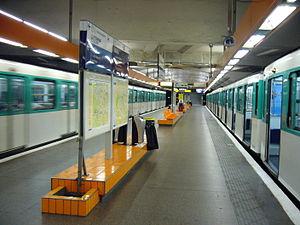
Station Porte de Versailles sur la ligne 12 du métro de Paris.